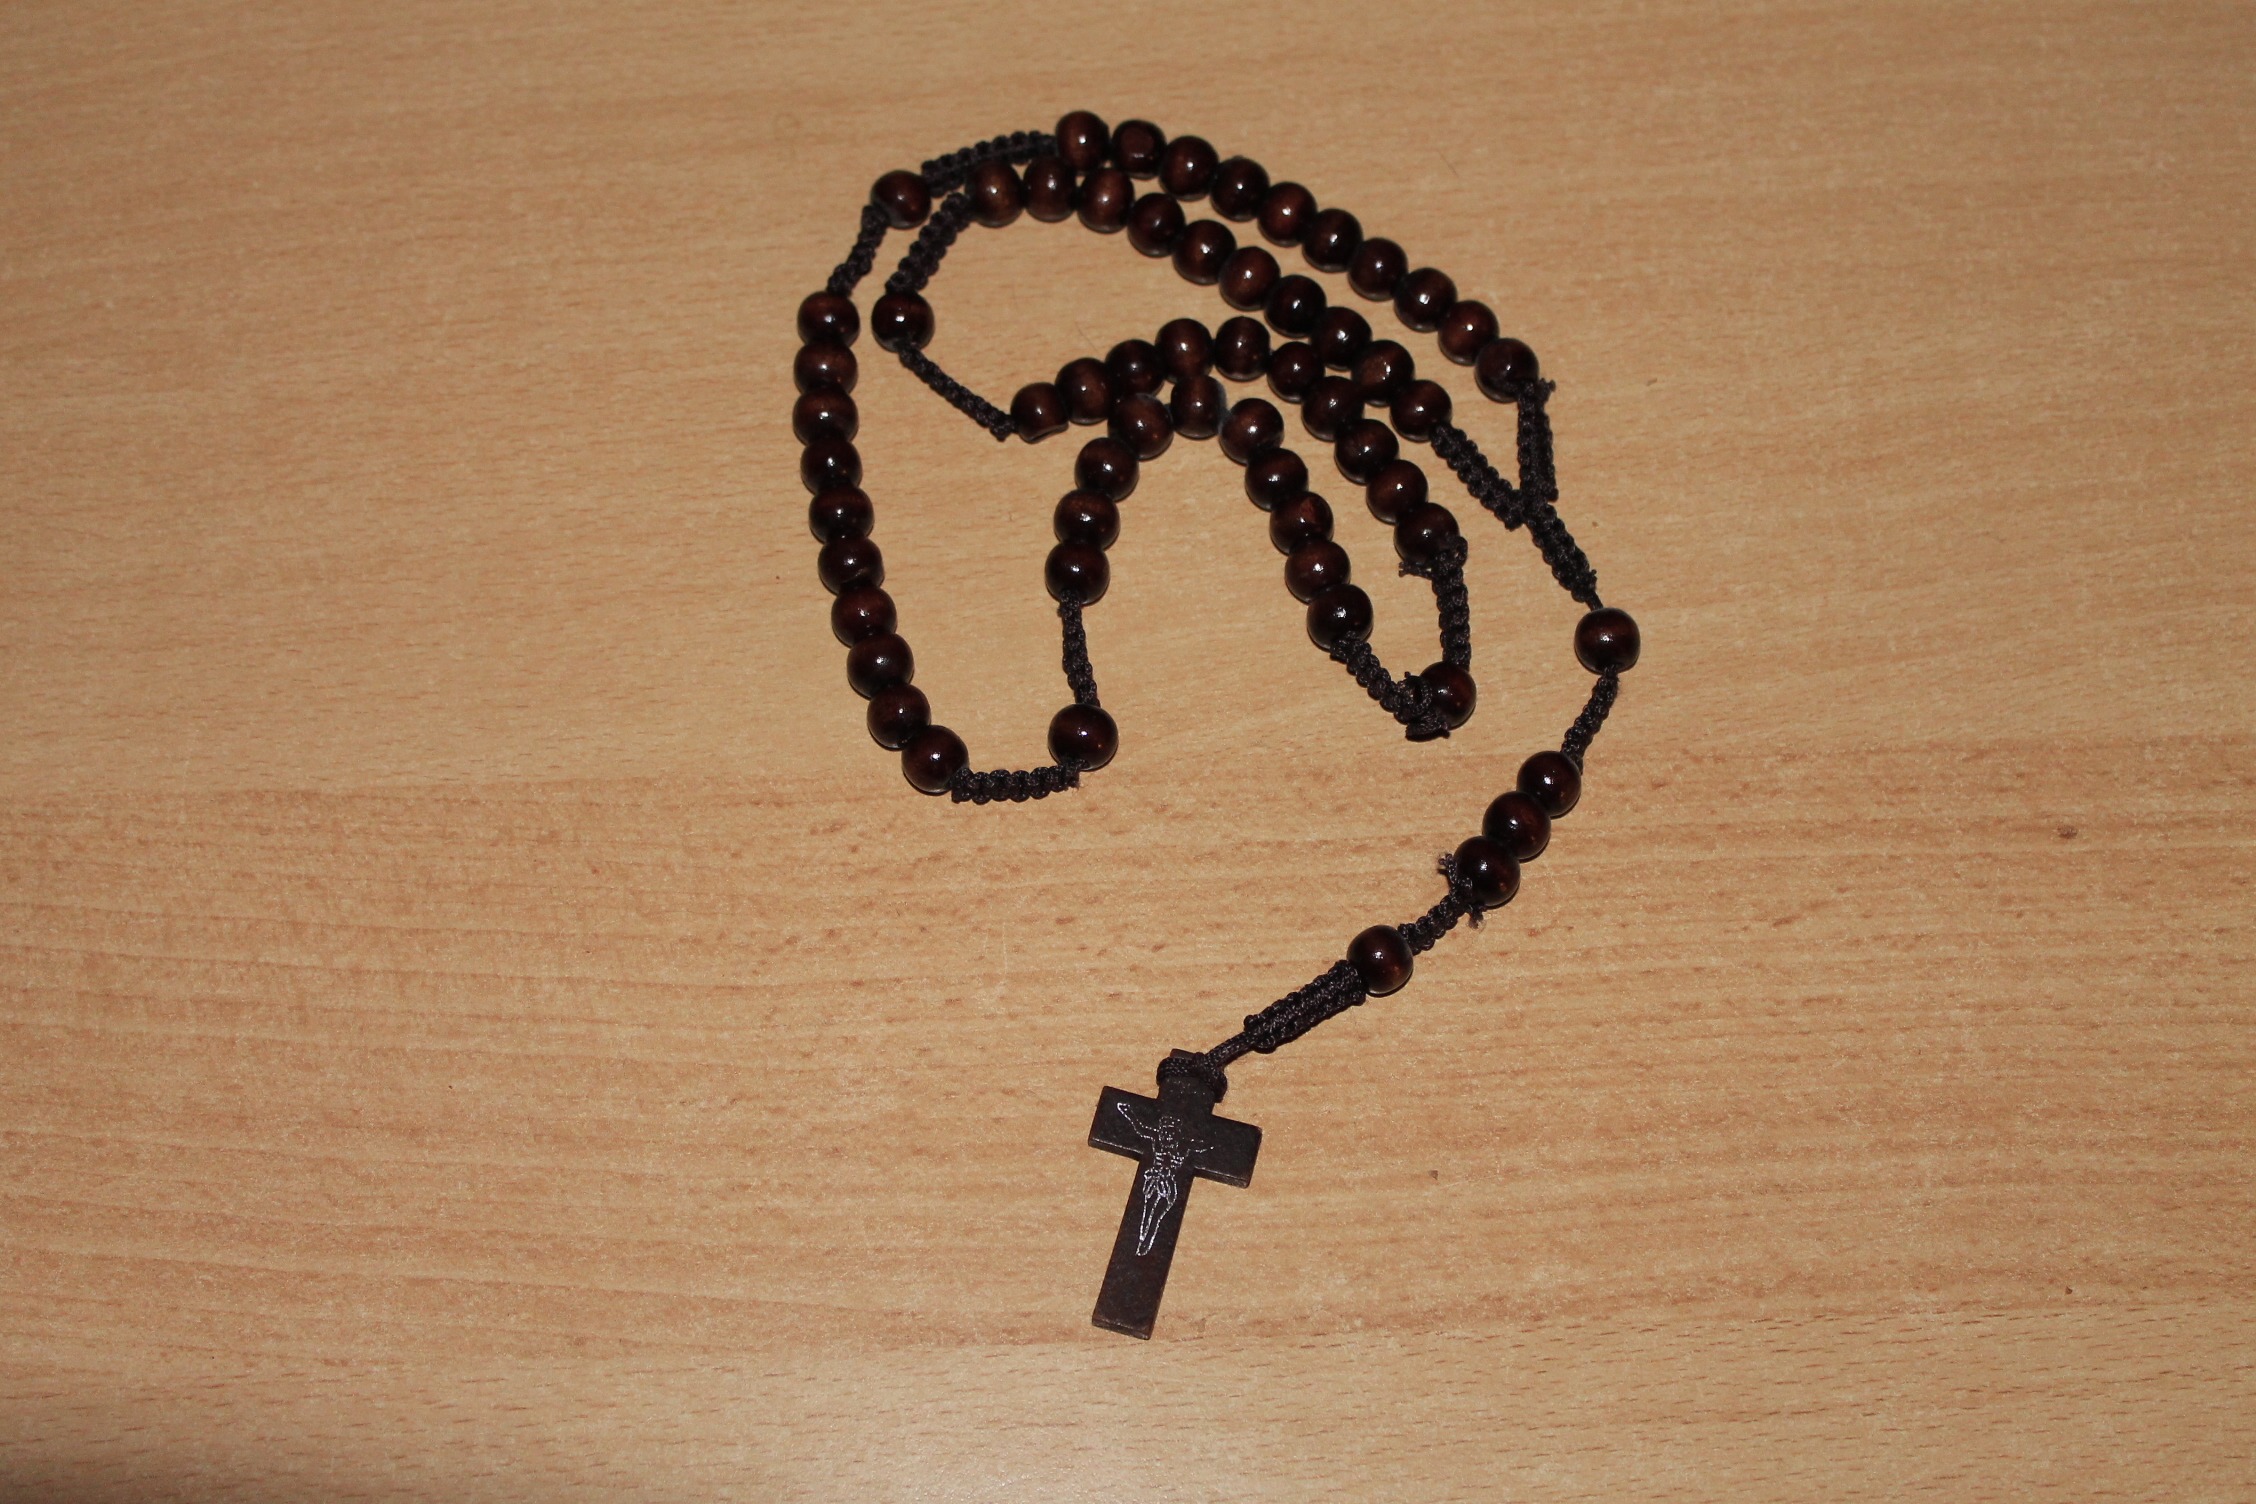
hand, chain, symbol, religion, cross, bead, necklace, bracelet, jewellery, art, rosary, fashion accessory, religious item